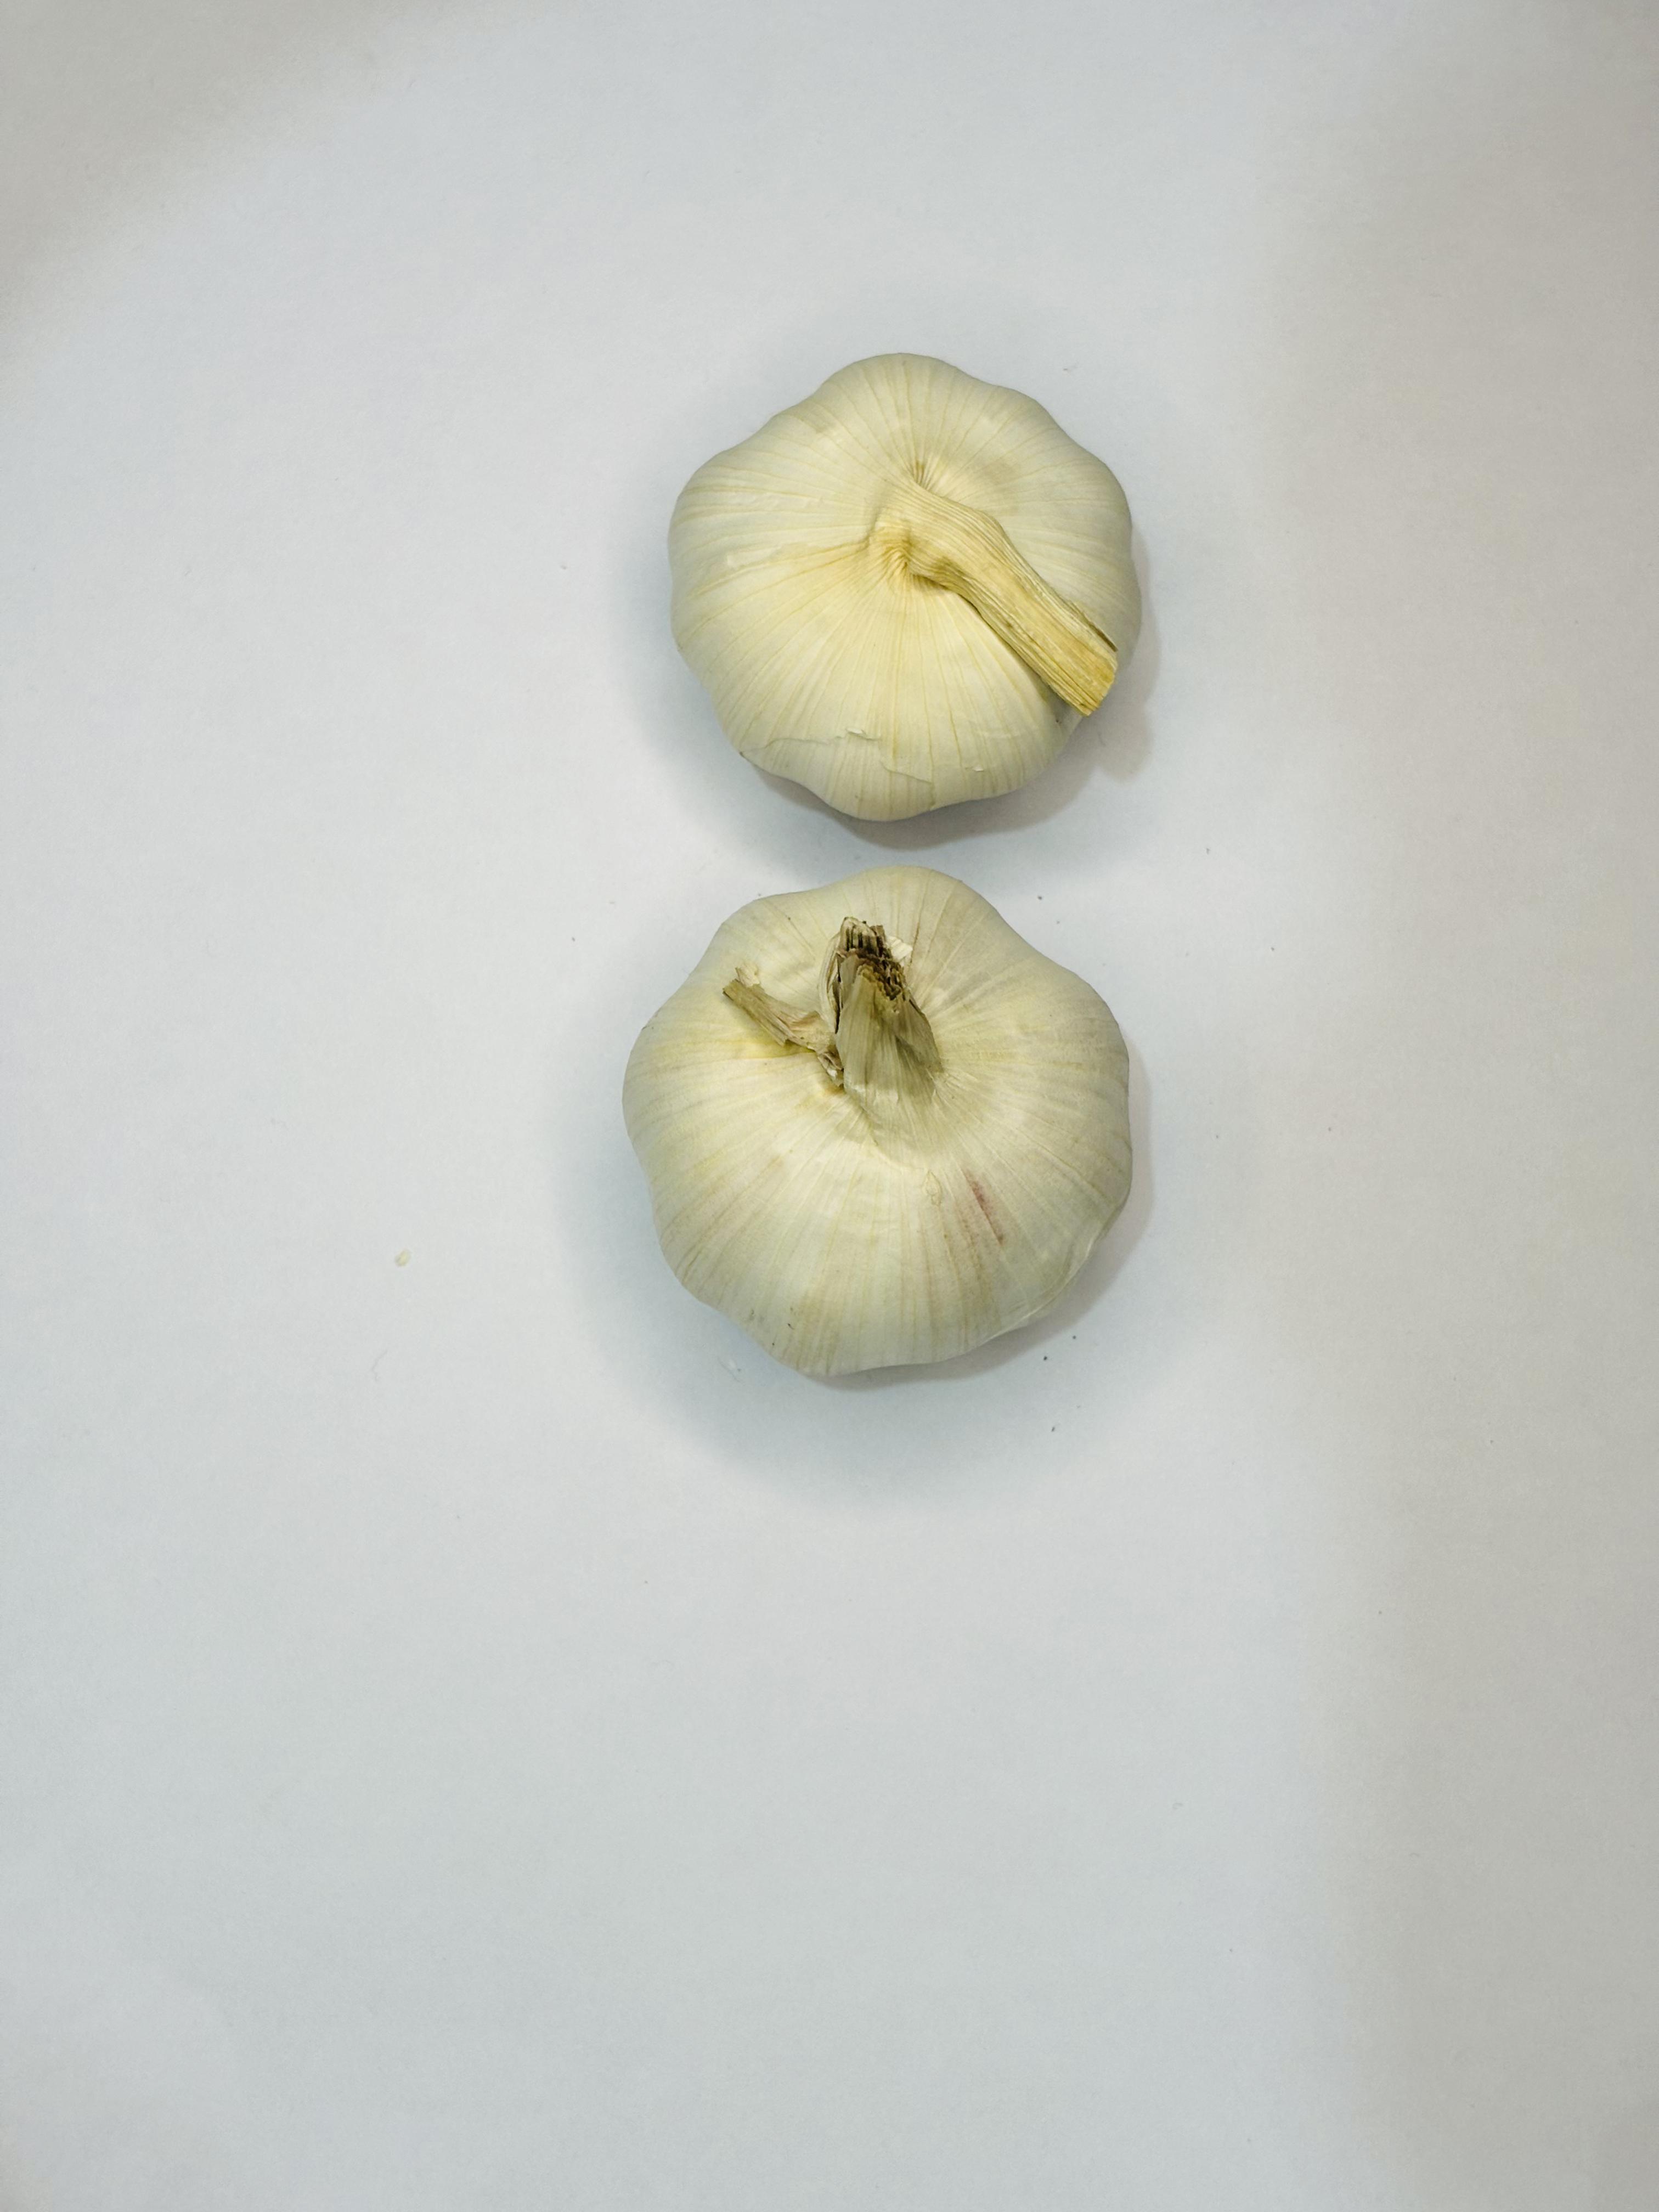
Label: Garlic